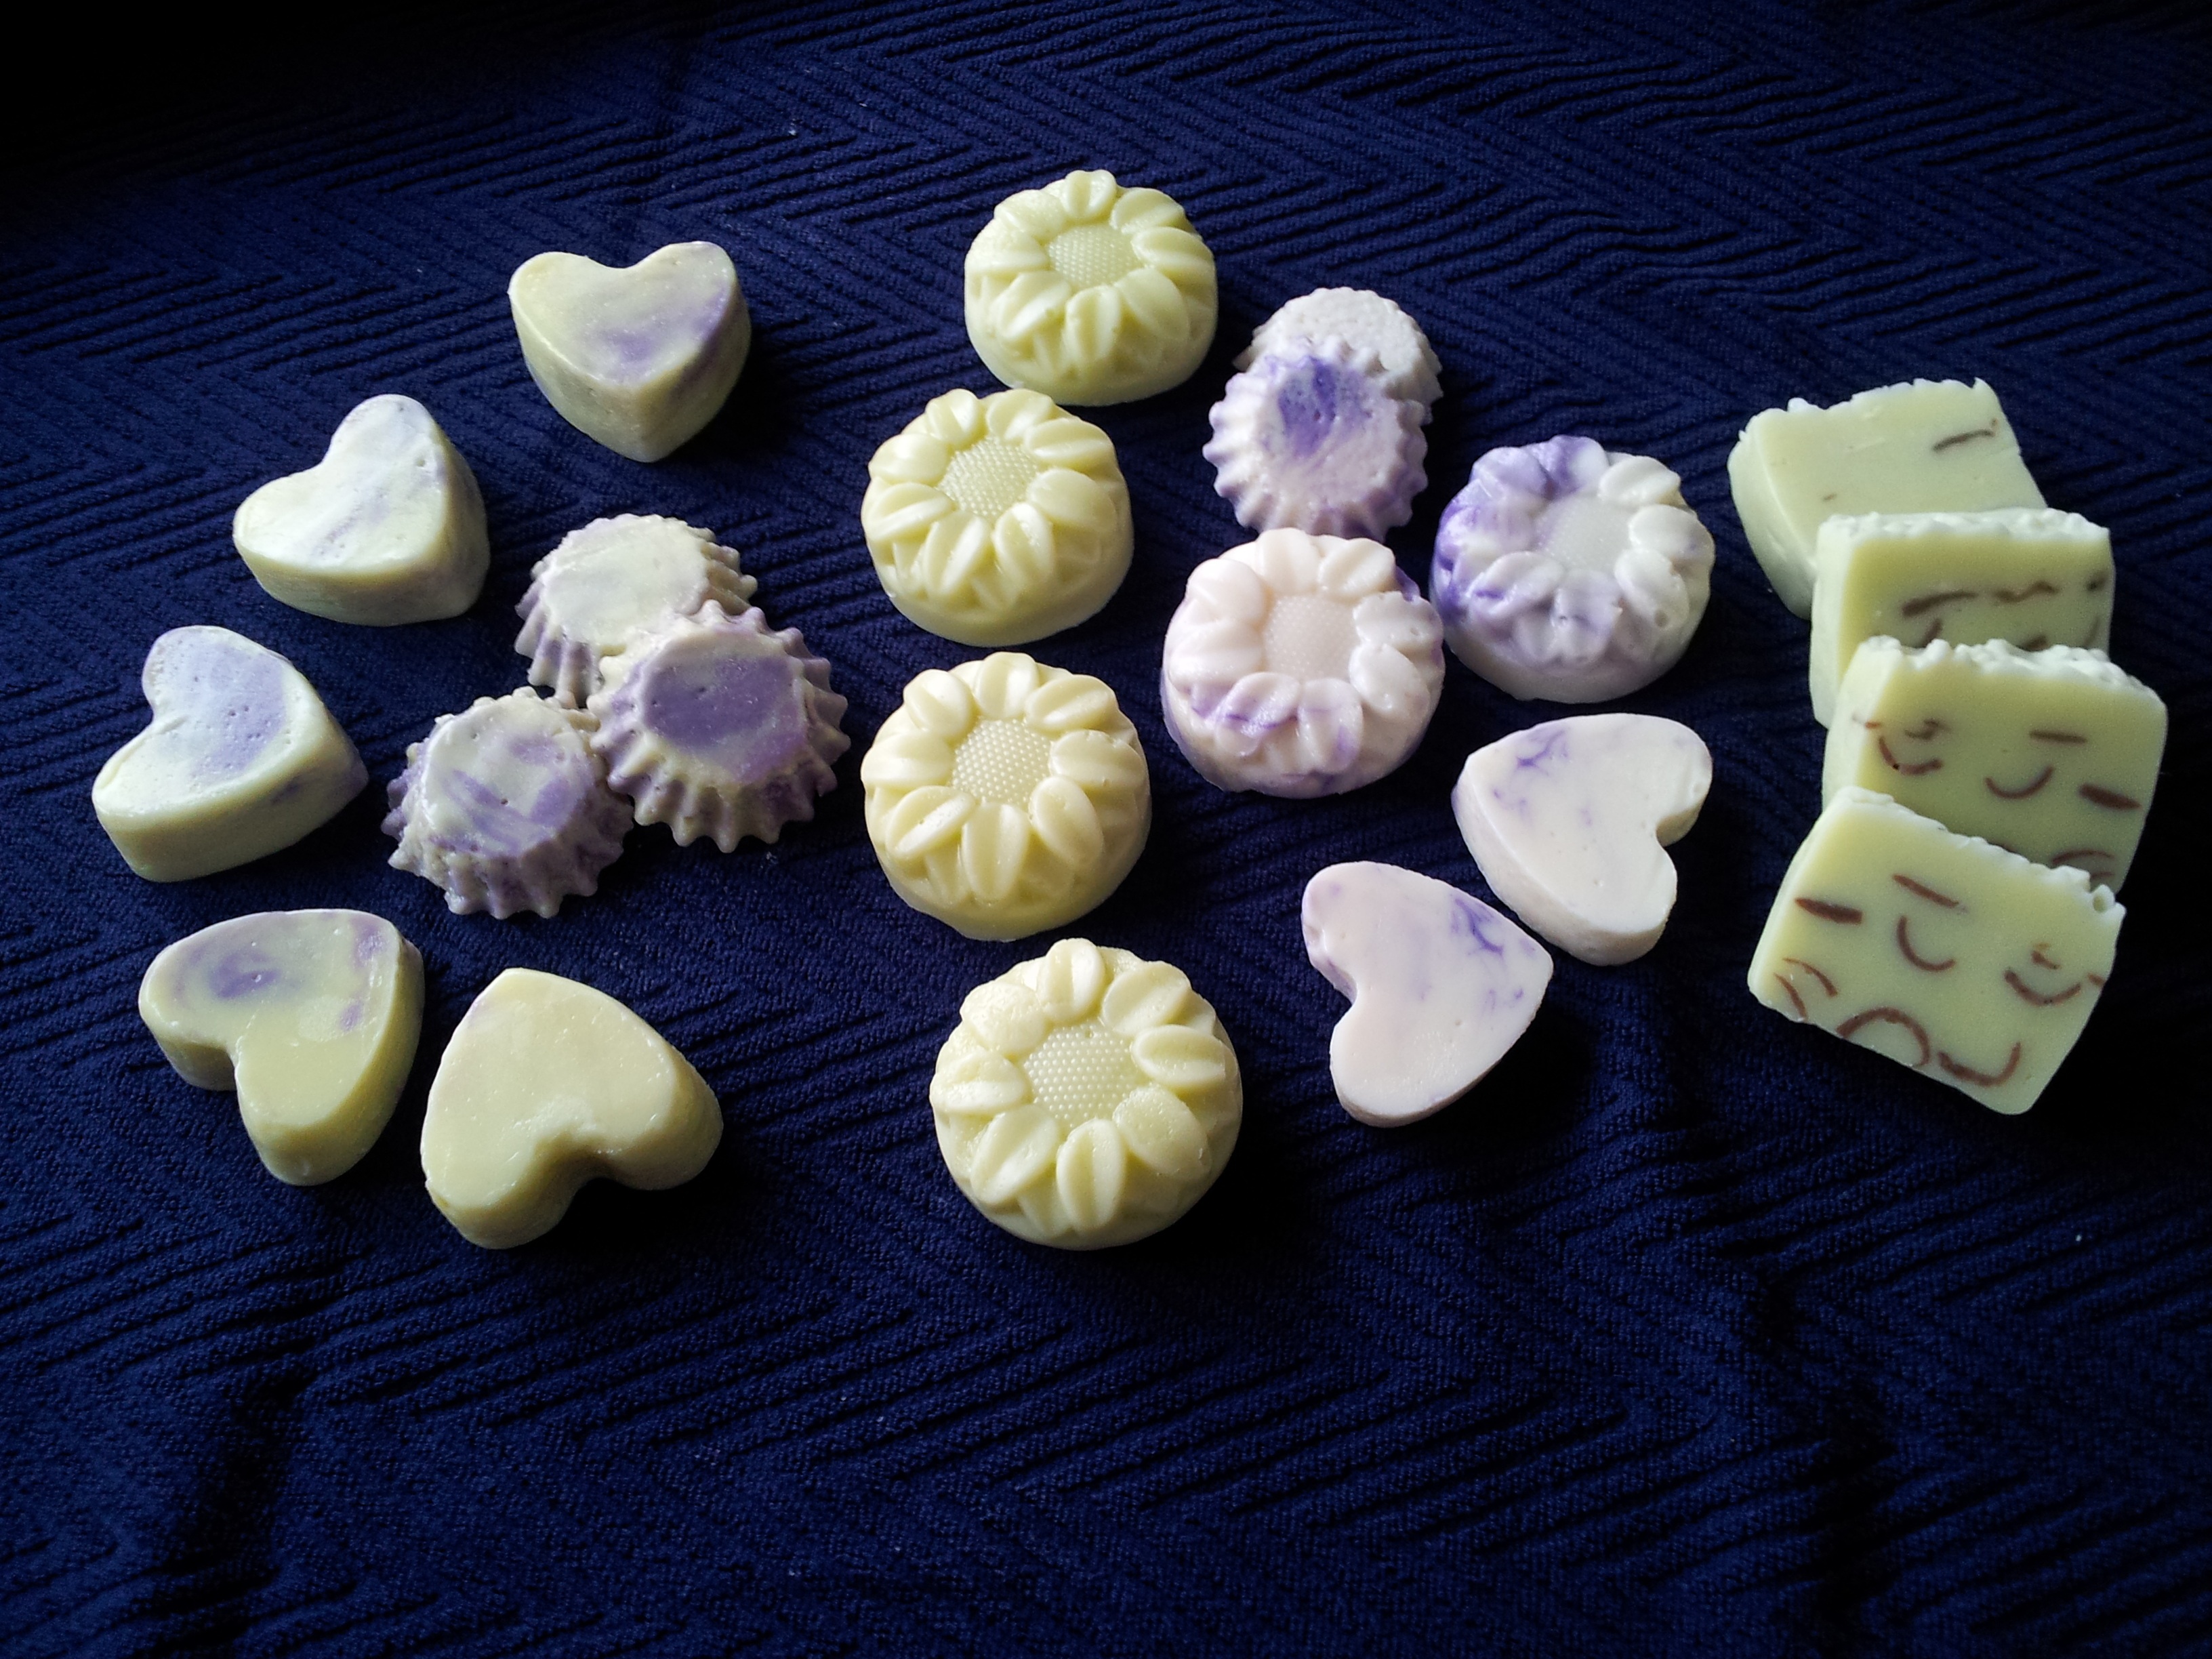
flower, petal, dish, food, produce, wash, toilet, dessert, cuisine, icing, soap, handmade soap, petit four